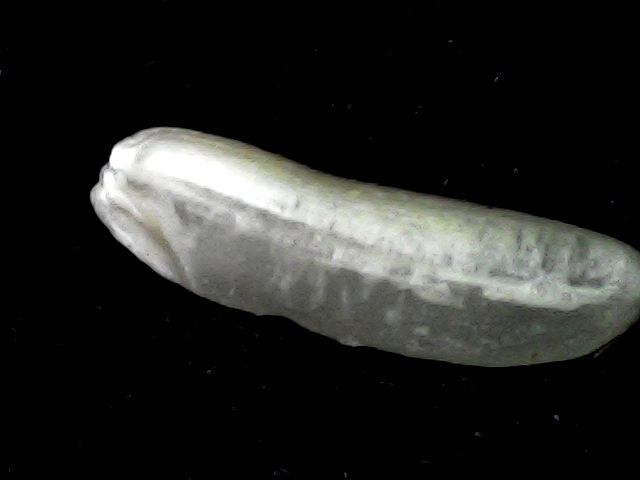
Rice variety: BD87